Tornado climatology

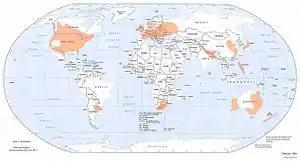
Areas worldwide with the highest frequency of tornadoes are indicated by orange shading.

Tornadoes have been recorded on all continents except Antarctica. They are most common in the middle latitudes where conditions are often favorable for convective storm development. The United States has the most tornadoes of any country, as well as the strongest and most violent tornadoes. A large portion of these tornadoes form in an area of the central United States popularly known as Tornado Alley. Canada experiences the second most tornadoes. Ontario and the Prairie Provinces see the highest frequency. Other areas of the world that have frequent tornadoes include significant portions of Europe, South Africa, Philippines, Bangladesh, parts of Argentina, Uruguay, southern and southeastern Brazil, northern Mexico, eastern and western Australia, New Zealand, and far eastern Asia.